René Verdon

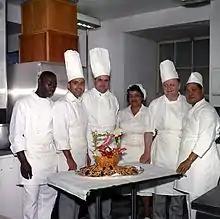
René Verdon (third from left) poses with White House kitchen staff on May 3, 1962

René Verdon (June 29, 1924 – February 2, 2011) was a French-born American chef and author. Verdon was the chef for the White House during the administrations of John F. Kennedy and Lyndon B. Johnson. Verdon was hired by First Lady Jacqueline Kennedy in 1961.